Thirtymile Fire

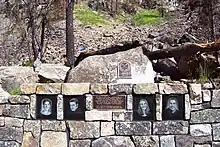
Thirtymile Fire Memorial wall located at the deployment site

The Forest Service promptly opened an investigation into the incident. The investigation team first met in Twisp, Washington on July 11 and began conducting interviews, examining the fatality scene and analyzing the fire. On September 26, the team released their findings in a report which found that "leadership, management, and command and control were all ineffective due to a variety of factors". According to the report, numerous safety rules were broken, the fire's potential growth was disregarded, and leadership failed to communicate effectively and enforce orders. Each of the Ten Standard Firefighting Orders were violated at some point during the incident. The standard orders are a set of wildland firefighting rules which cover basic safety such as staying informed of fire weather conditions, identifying safety zones and escape routes, issuing clear instructions, and maintaining control of the fire crew.